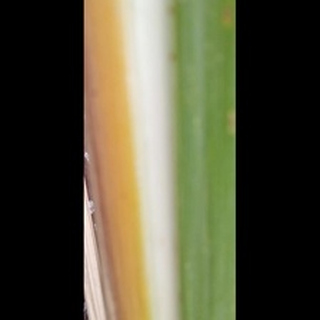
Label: sugarcane_yellow_leaf_disease